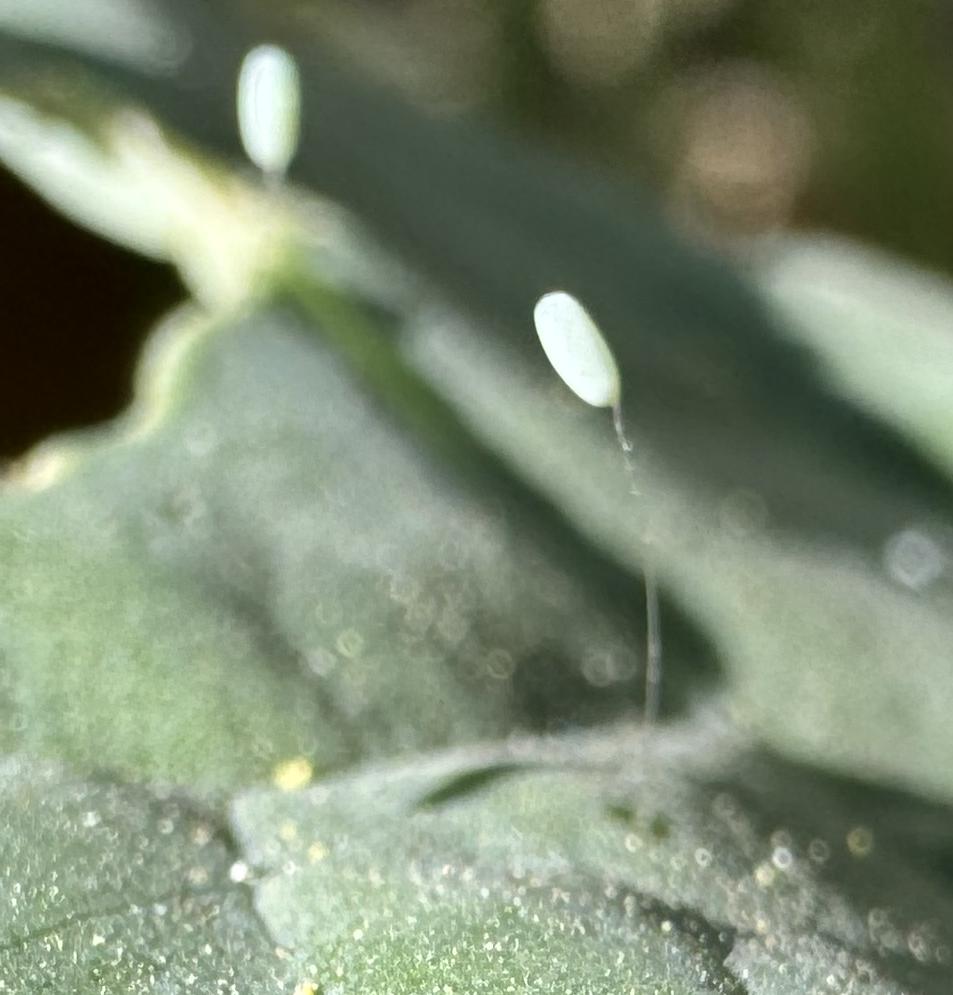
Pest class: predators